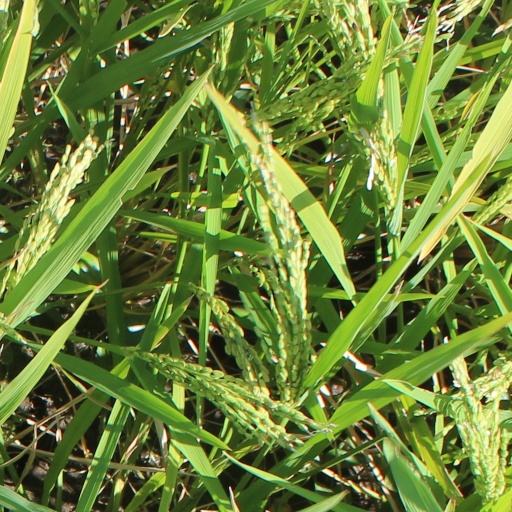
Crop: rice